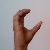
The image shows a hand gesture representing the letter 'C' in Indian Sign Language.